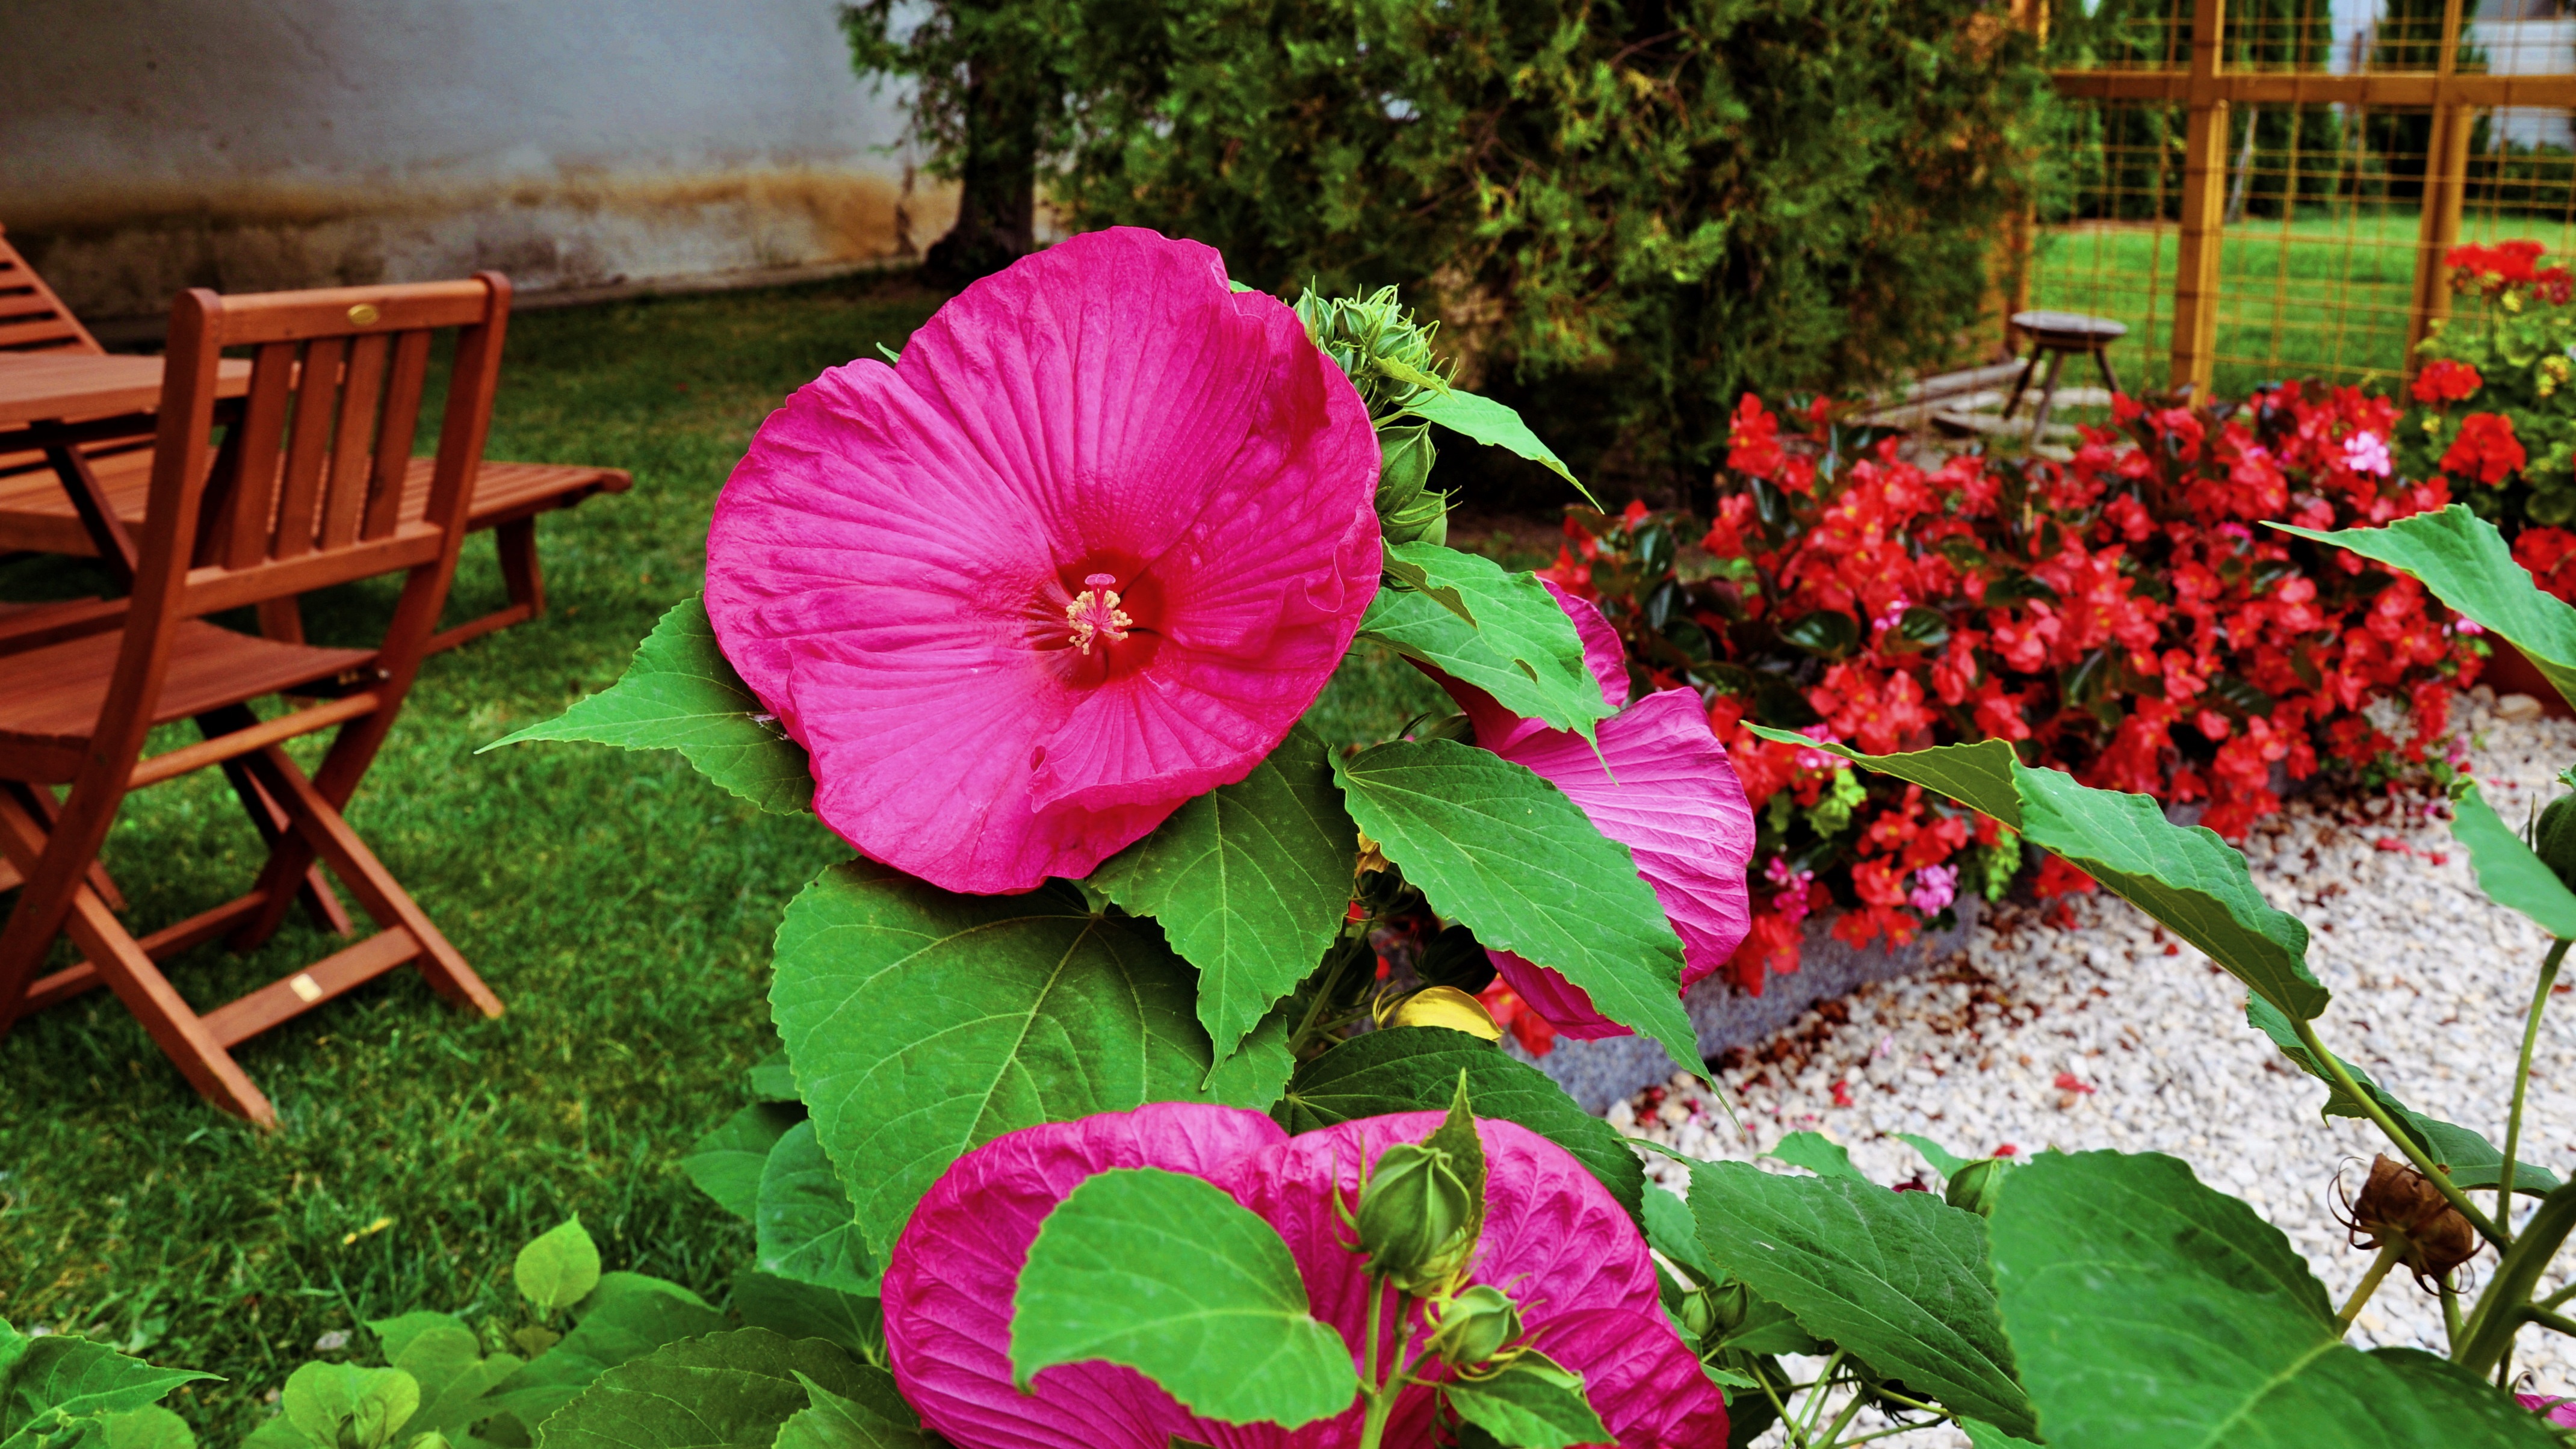
plant, leaf, flower, botany, garden, pink, flora, shrub, hibiscus, flower garden, flowering plant, annual plant, land plant